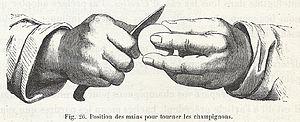
Dessin issu du «
Martin-Jules Gouffé, né en 1807 à Paris et mort le 28 février 1877 à Neuilly-sur Seine, est un célèbre cuisinier et pâtissier français. Il fut appelé l'« apôtre de la cuisine décorative ».